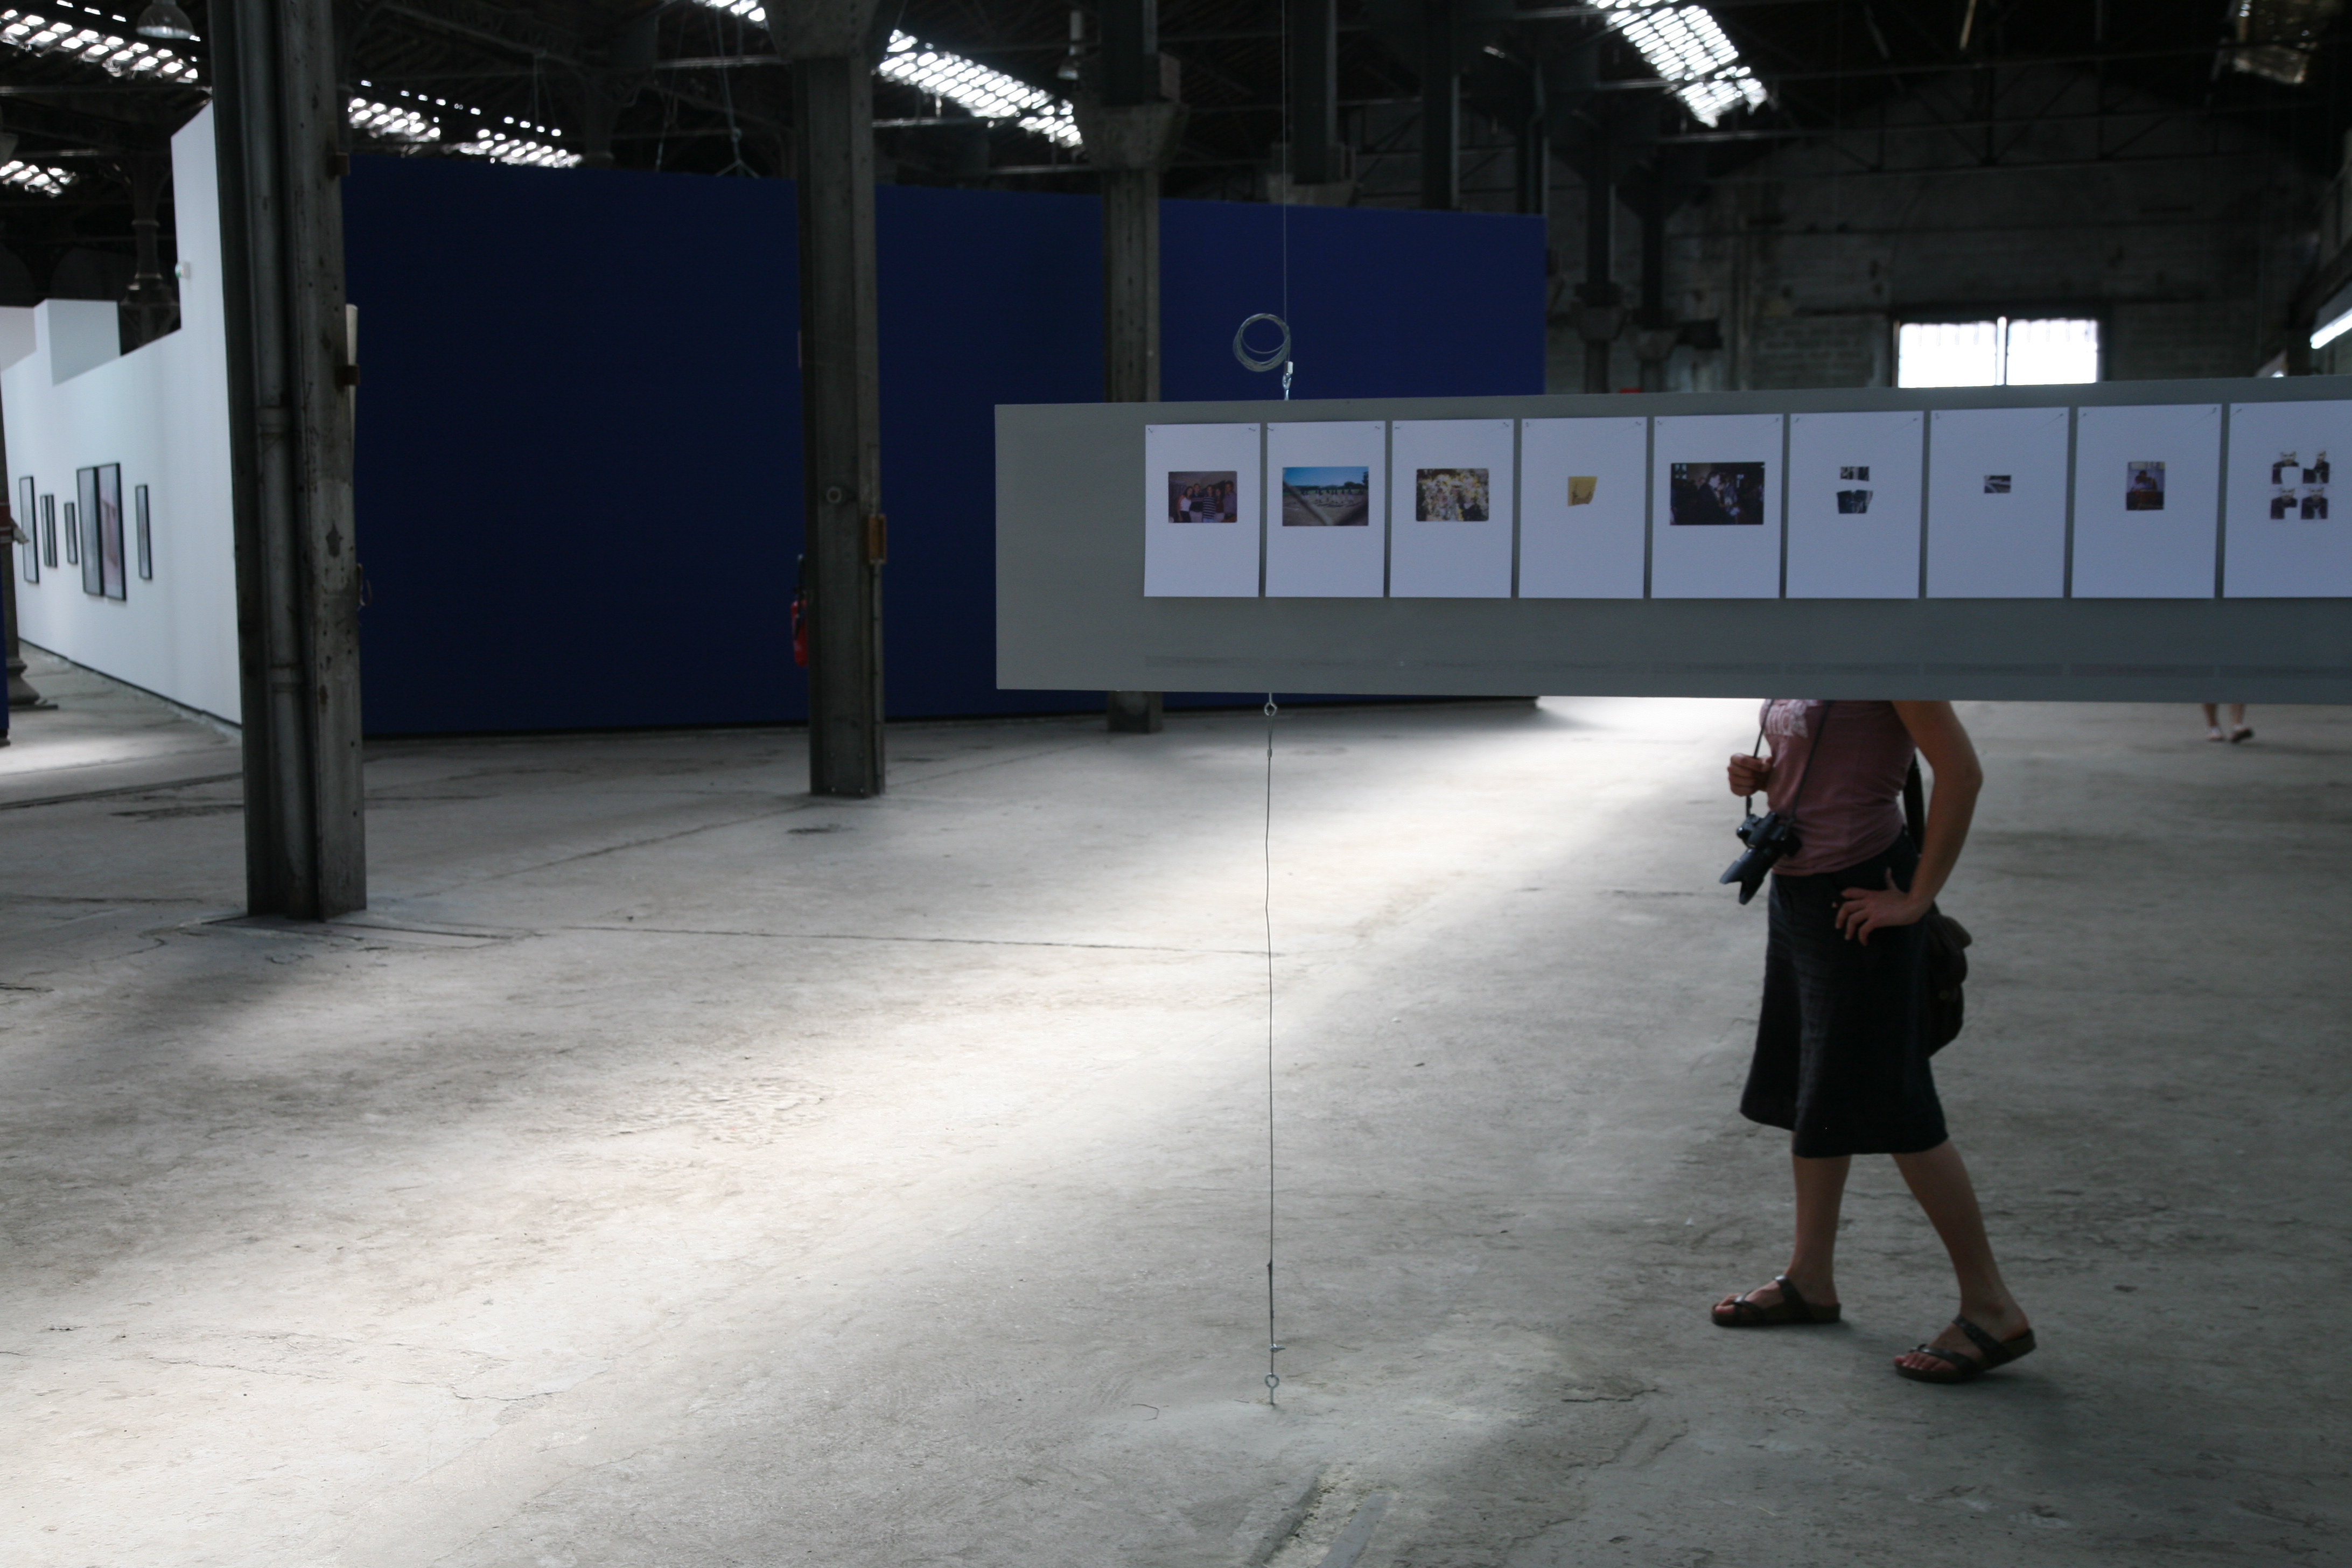
photo, france, 2008, design, provence, arles, bouchesdurhone